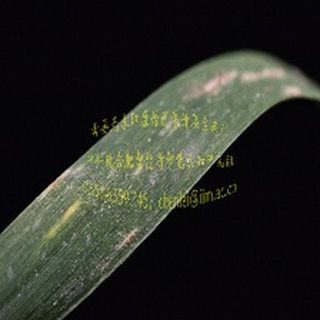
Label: wheat_mildew